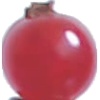
Label: Redcurrant 1